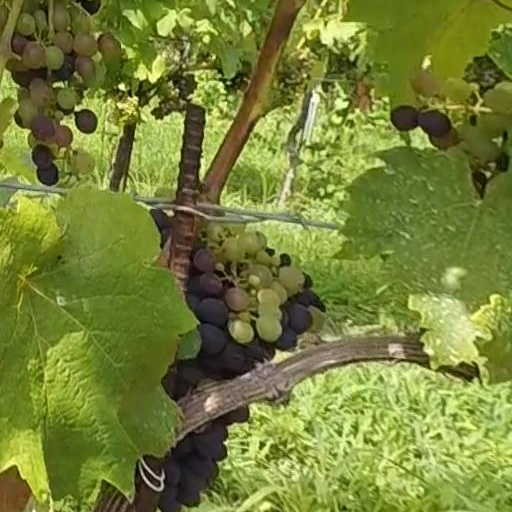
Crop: grape